Monument to Manco Cápac

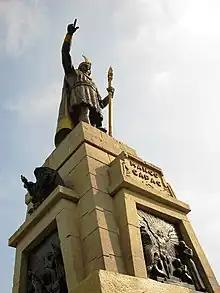

The Monument to Manco Cápac is a statue located in the homonymous square in La Victoria District, Lima, the work of the Peruvian sculptor David Lozano, inaugurated in 1926.